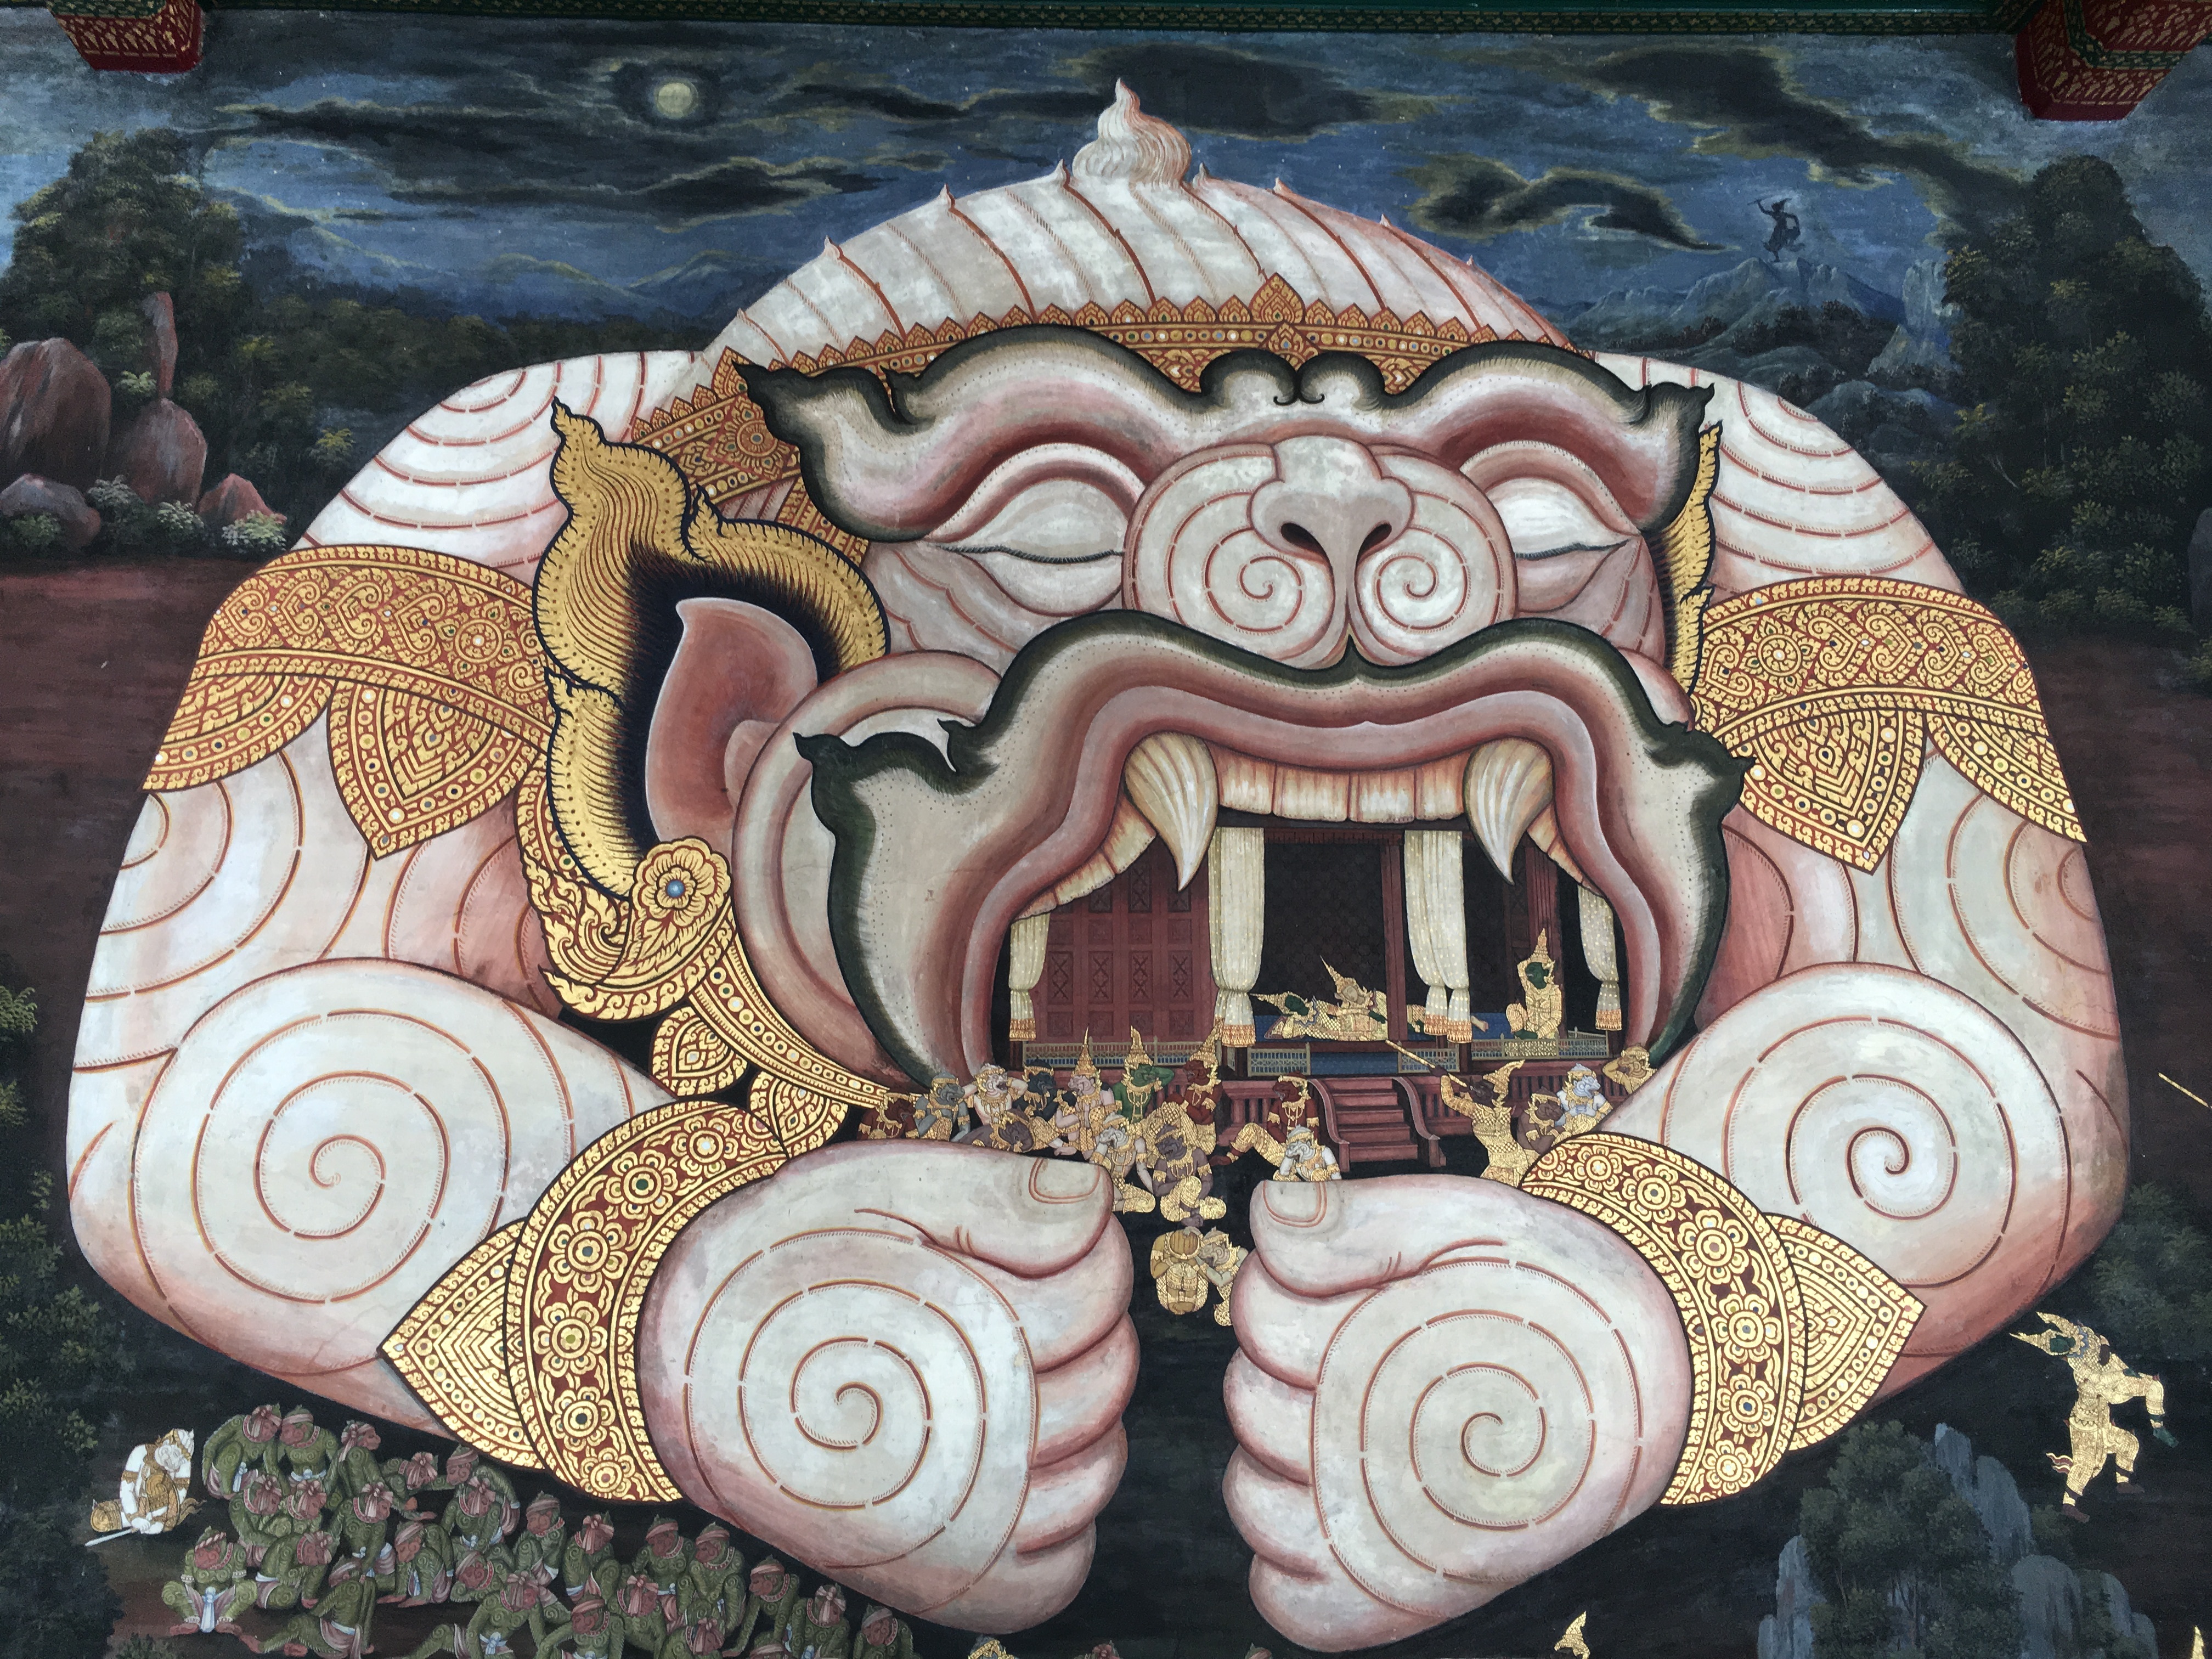
travel, holiday, asia, thailand, places of interest, art, temple, bangkok, carving, murals, great palace, grand palace, works of art